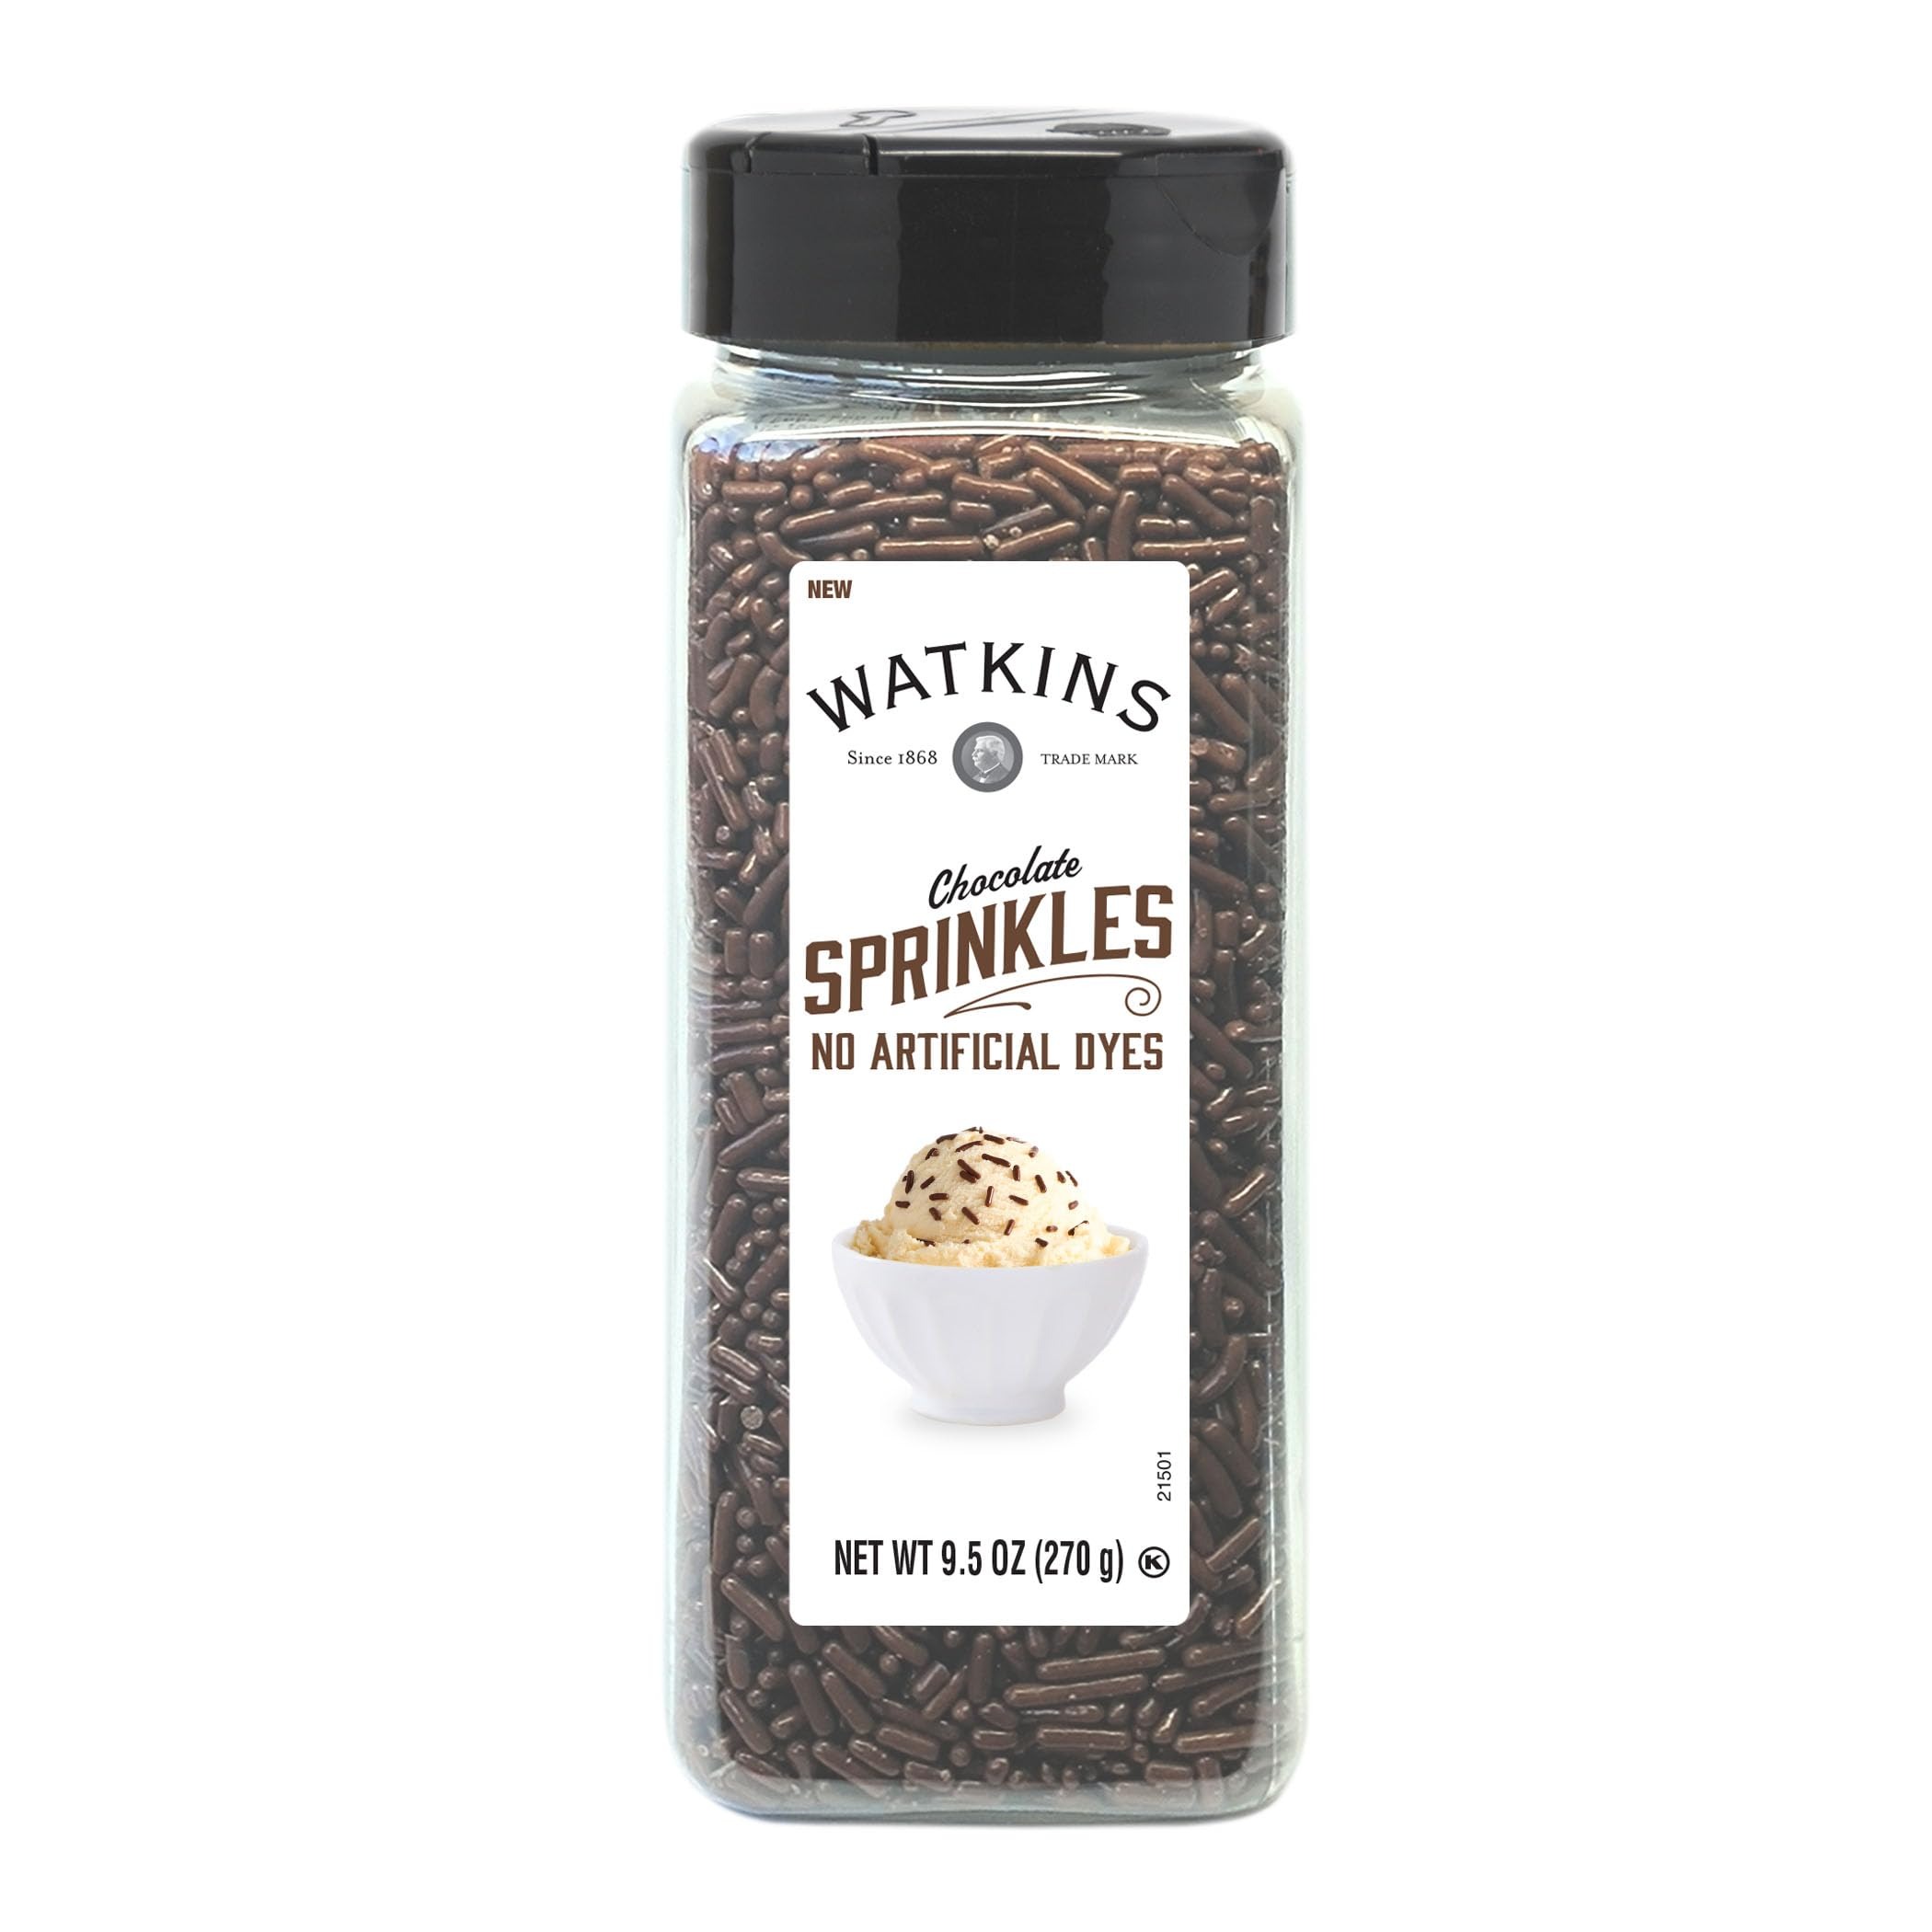
Item Name: Watkins Chocolate Decorating Sprinkles, 9.5 oz
Bullet Point 1: Watkins Chocolate Sprinkles are made with natural colorings. Our sprinkles are free from artificial dyes and colors, continuing the Watkins tradition of excellence.
Bullet Point 2: Packed in the USA
Bullet Point 3: FD&C Dye Free
Value: 9.5
Unit: Ounce

Price: 9.99